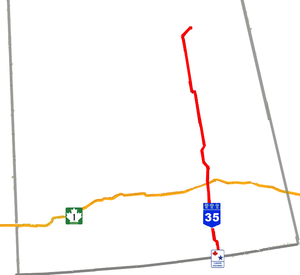
L'autoroute 35 est une route de la Saskatchewan au Canada. Elle part de la frontière entre le Canada et les États-Unis où elle rejoint l'U.S. Route 85 et se rend jusqu'à un cul de sac près de la rive nord du lac Tobin. Elle correspond à une portion de la CanAm Highway sur sa partie entre la frontière canado-américaine et Weyburn.